Guillaume Duchenne de Boulogne

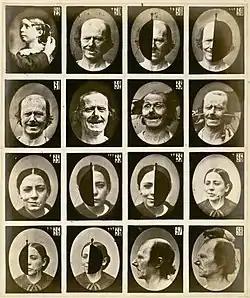
G.-B. Duchenne de Boulogne, Synoptic plate 4 from "Le Mécanisme de la Physionomie Humaine". 1862, albumen print. In the upper row and the lower two rows, patients with different expressions on either side of their faces

Whereas the scientific section was intended to exhibit the expressive lines of the face and the "truth of the expression," the aesthetic section was intended also to demonstrate that the "gesture and the pose together contribute to the expression; the trunk and the limbs must be photographed with as much care as the face so as to form an harmonious whole." For these plates Duchenne used a partially blind young woman who he claimed "had become accustomed to the unpleasant sensation of this treatment …". As in many of the plates for the scientific section, this model was also stimulated faradically to provoke a different expression on either side of her face. Duchenne advised that looking at both sides of the face simultaneously would reveal only a "mere grimace" and he urged the reader to examine each side separately and with care.